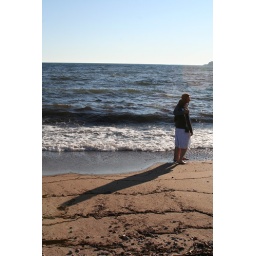
in front of Old Womans Bay on lake superior. We stopped on the side of the road and found a gem.